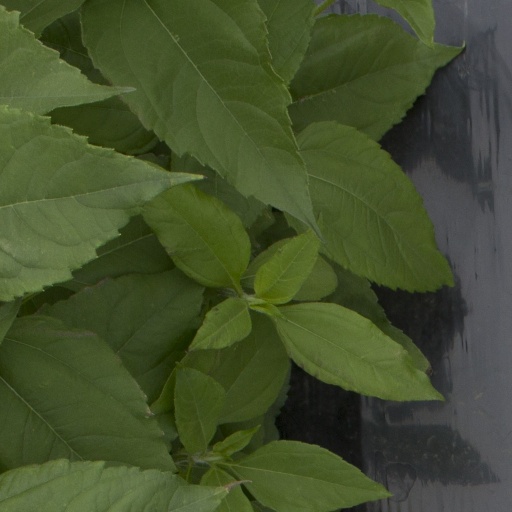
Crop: Jerusalem artichoke